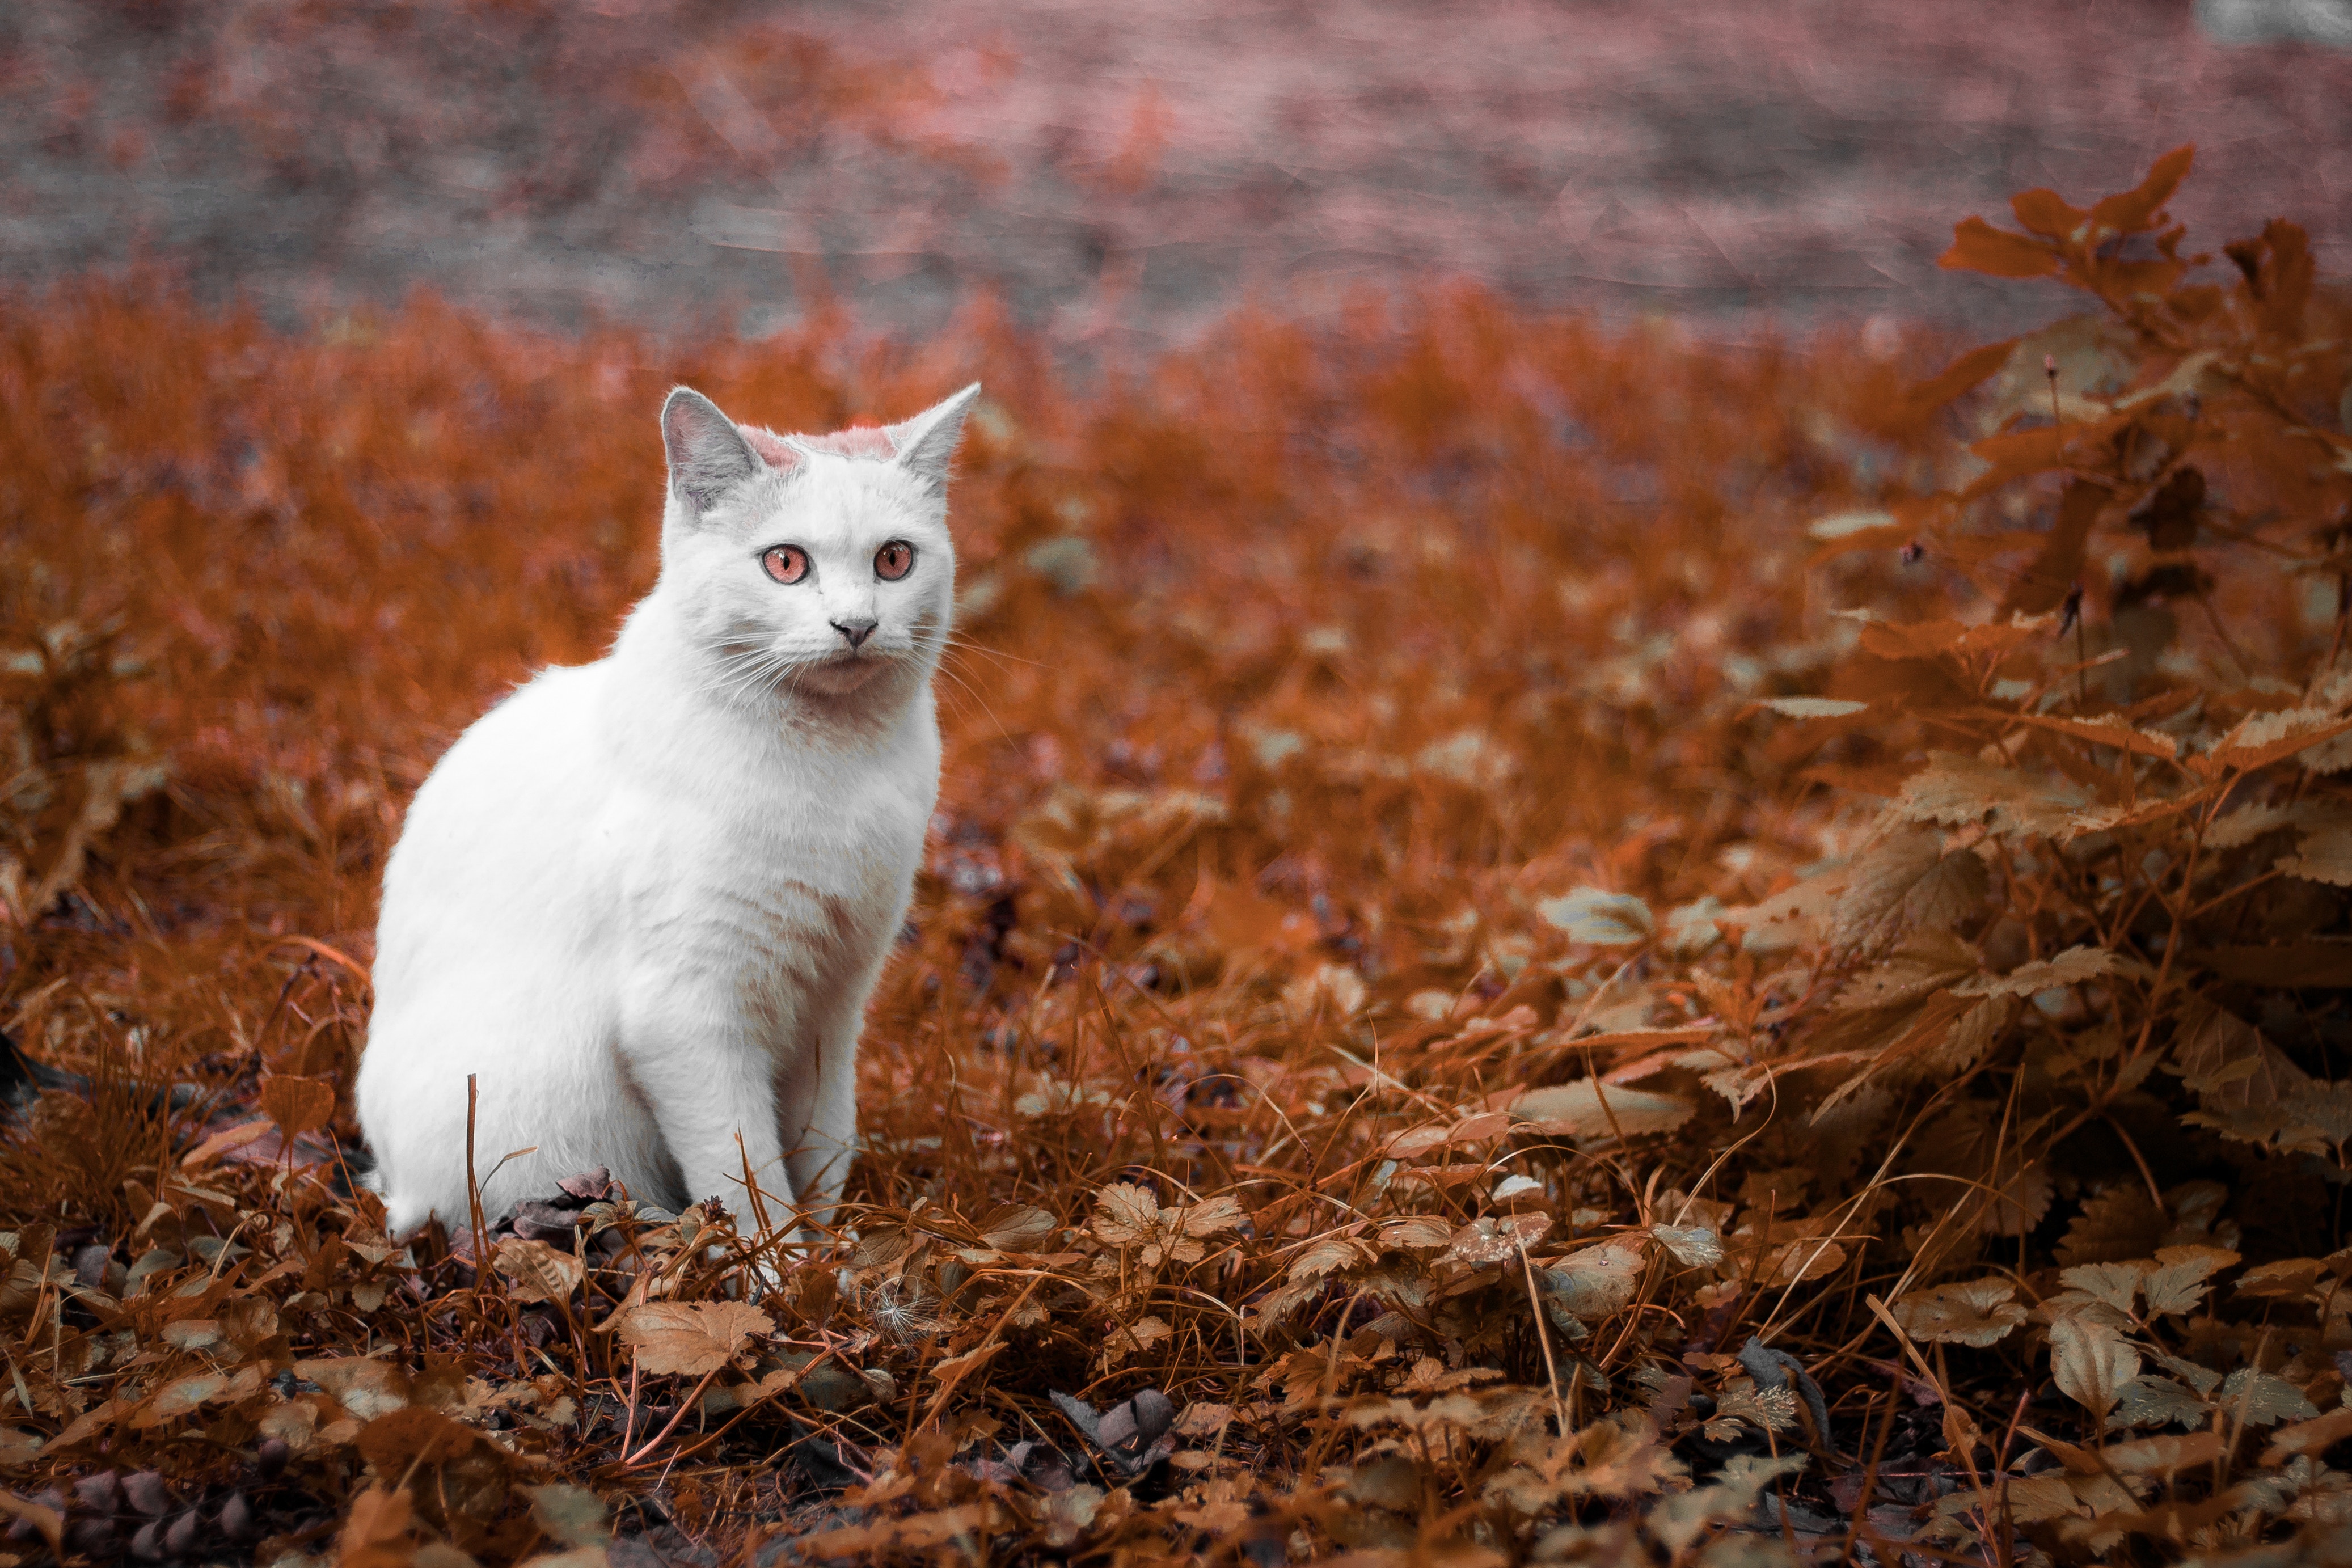
Label: cat